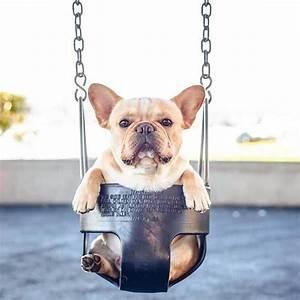
dog